Tulku

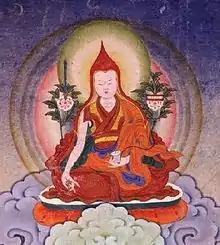
Painting of Jamyang Khyentse Wangpo

Kongtrul tulkus are the main custodians of Jamgon Kongtrul (1813–1899). Jamgön Kongtrül Lodrö Thayé was a Tibetan Buddhist scholar, poet, artist, physician, tertön and polymath. He is credited as one of the founders of the Rimé movement (non-sectarian), compiling what is known as the "Five Great Treasuries". He achieved great renown as a scholar and writer, especially among the Nyingma and Kagyu lineages and composed over 90 volumes of Buddhist writing, including his magnum opus, "The Treasury of Knowledge". There have been several recognized tulkus of Lodro Thaye.